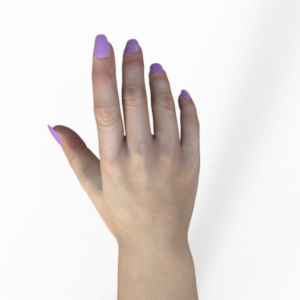
Label: paper